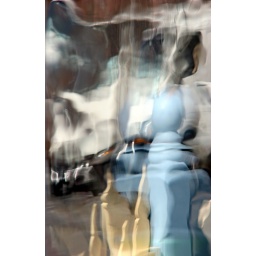
van crossing speed hump in old plate glass window